Post-classical history

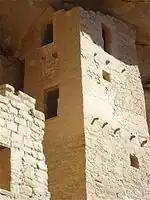
Stonework Mesa Verde National Park Colorado

Separate from developments in Afro-Eurasia and the Americas the region of greater Oceania continued to develop independently of the outside world. In Australia, the society of Aboriginal Australians changed little through the post-classical Period since their arrival in the area from Africa around 50,000 BCE. The only evidence of outside contact were encounters with fishermen of Indonesian origin.